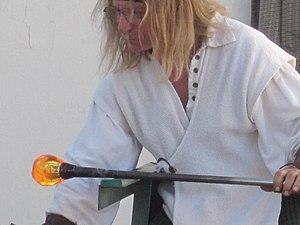
La canne de verrier est l'outil qui permet de réaliser le soufflage du verre. C'est une espèce de sarbacane ou tuyau creux en fer ou en acier, au moyen duquel on enlève une portion de la matière vitrifiée du creuset, et avec lequel on étend cette matière en soufflant pour en faire une glace. Le tube est muni d'un embout pour la bouche appelé bauquin et s'évasant légèrement à l'autre bout pour y faire adhérer le verre en fusion cueillé au four.